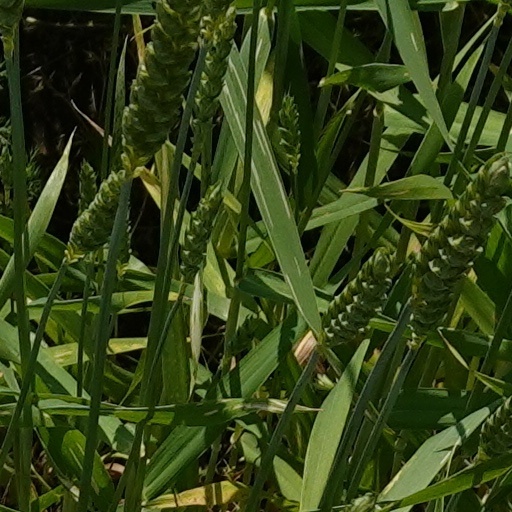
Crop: wheat